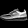
Label: Sneaker